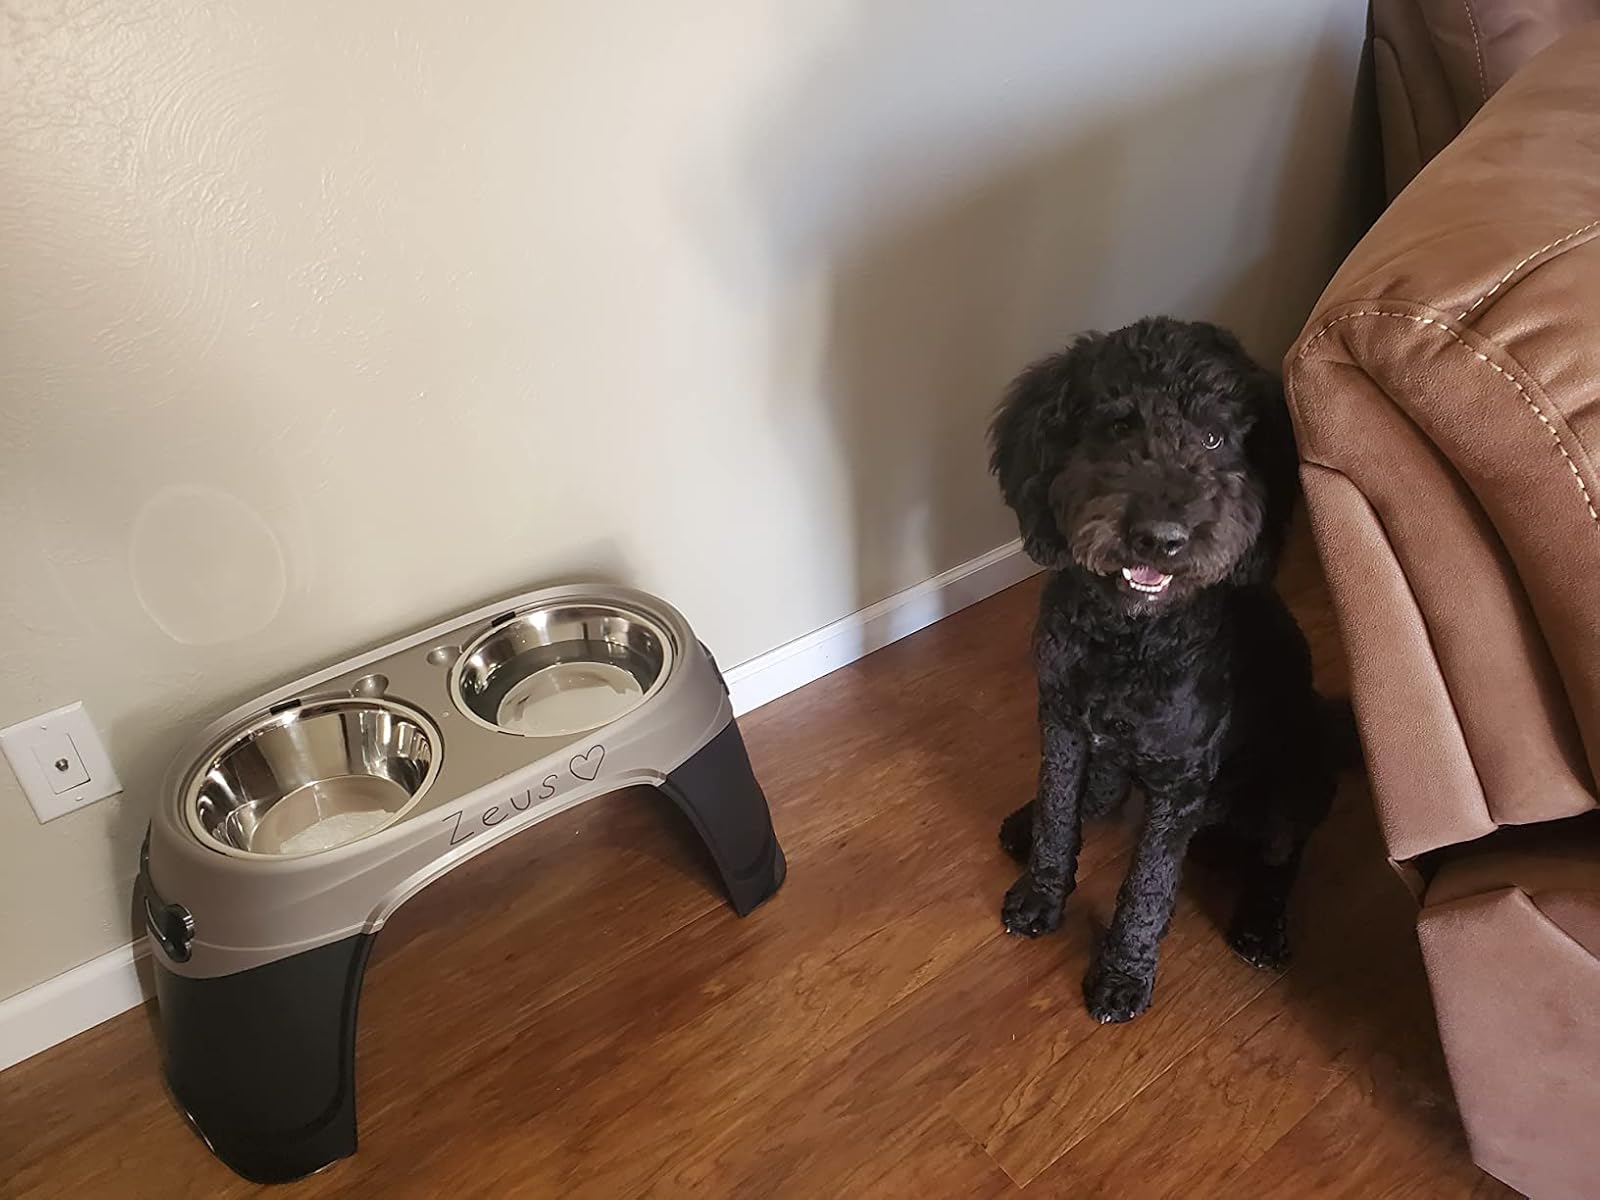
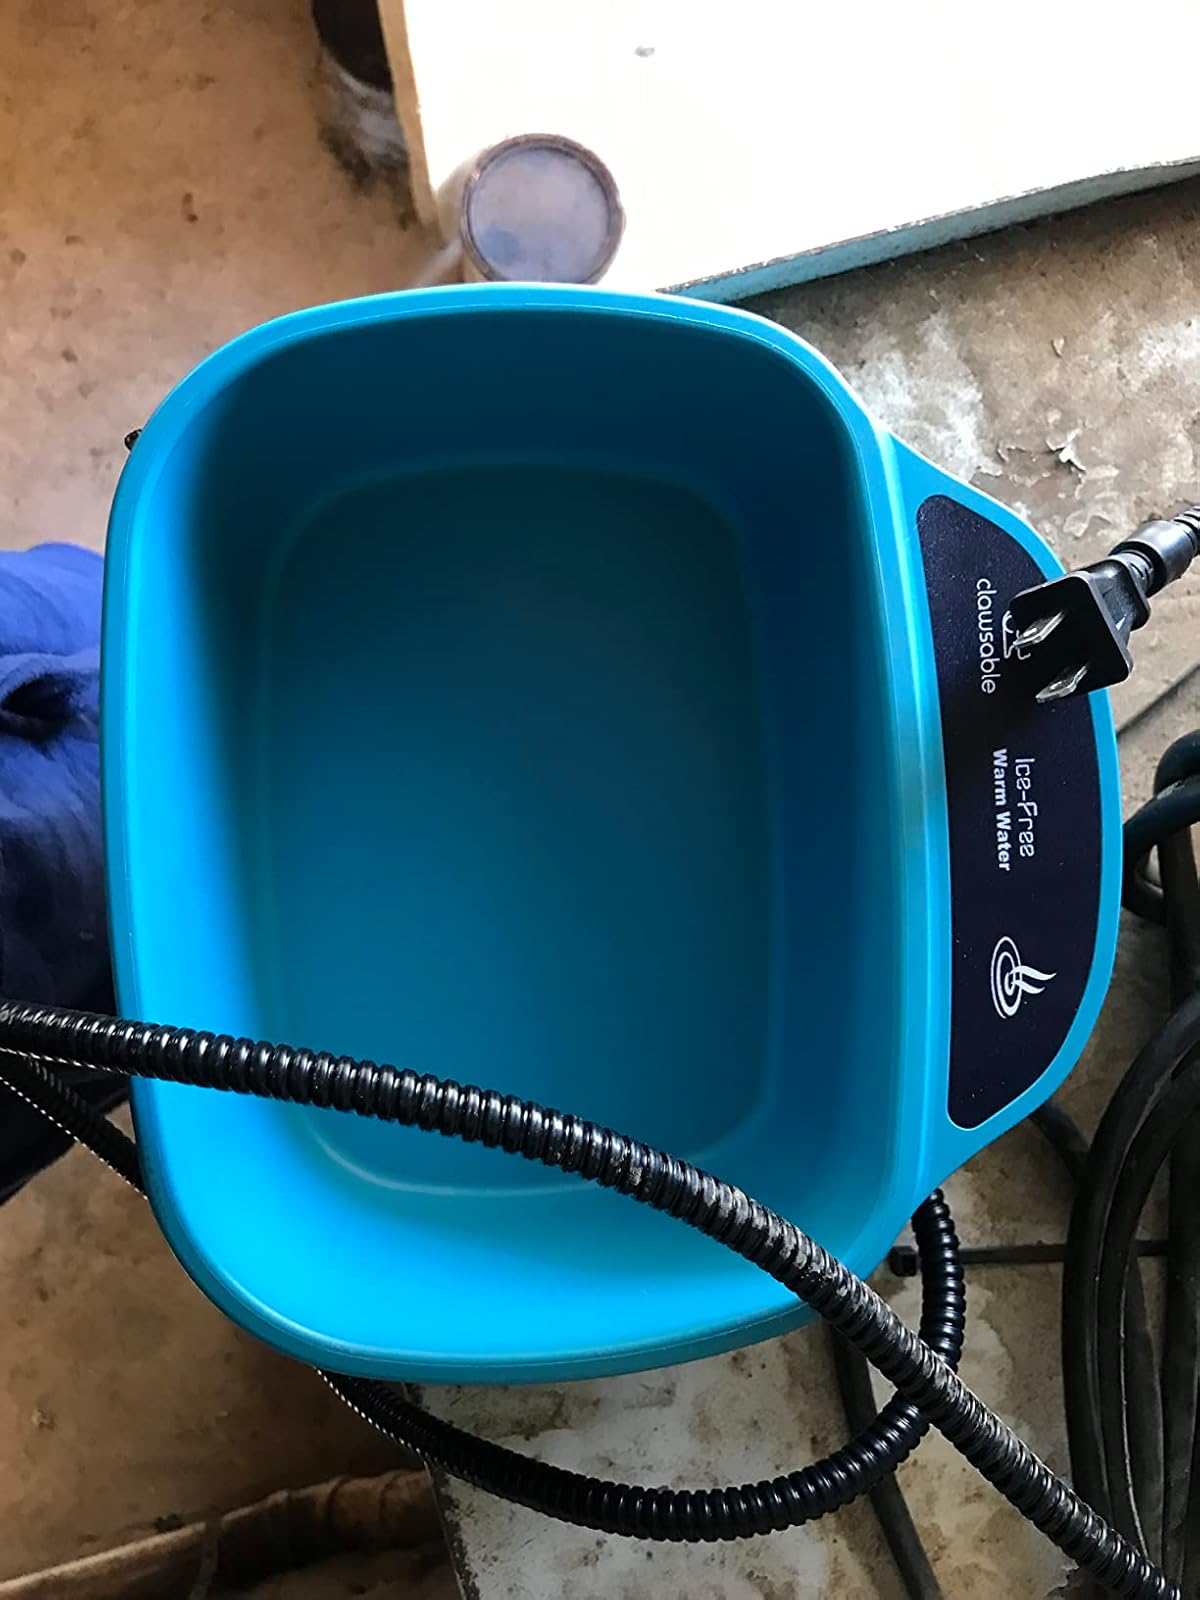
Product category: items_bowl
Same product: no